Rev Limit

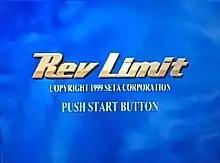
Title screen

is an unreleased sim racing video game that was in development and planned to be published by Seta Corporation in May 1998 for the Nintendo 64. It was also intended to be the first arcade title to use Seta's own Aleck 64 arcade board, and was planned for the 64DD as well. It was one of the earliest original third-party racing titles to be announced for the system. In the game, players compete against either computer-controlled vehicles or other human opponents across several tracks of varying thematic in order to reach first place and advance to the next course.